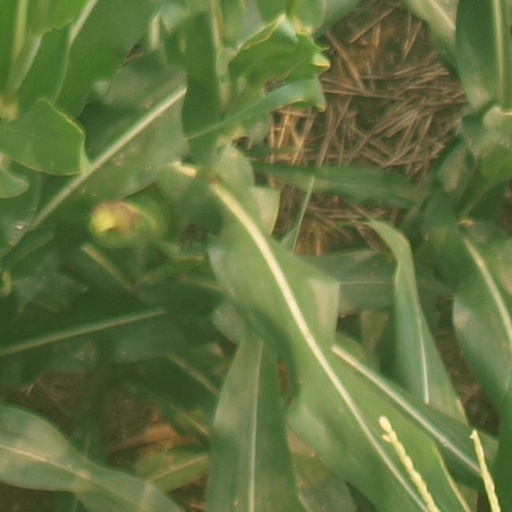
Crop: maize; corn